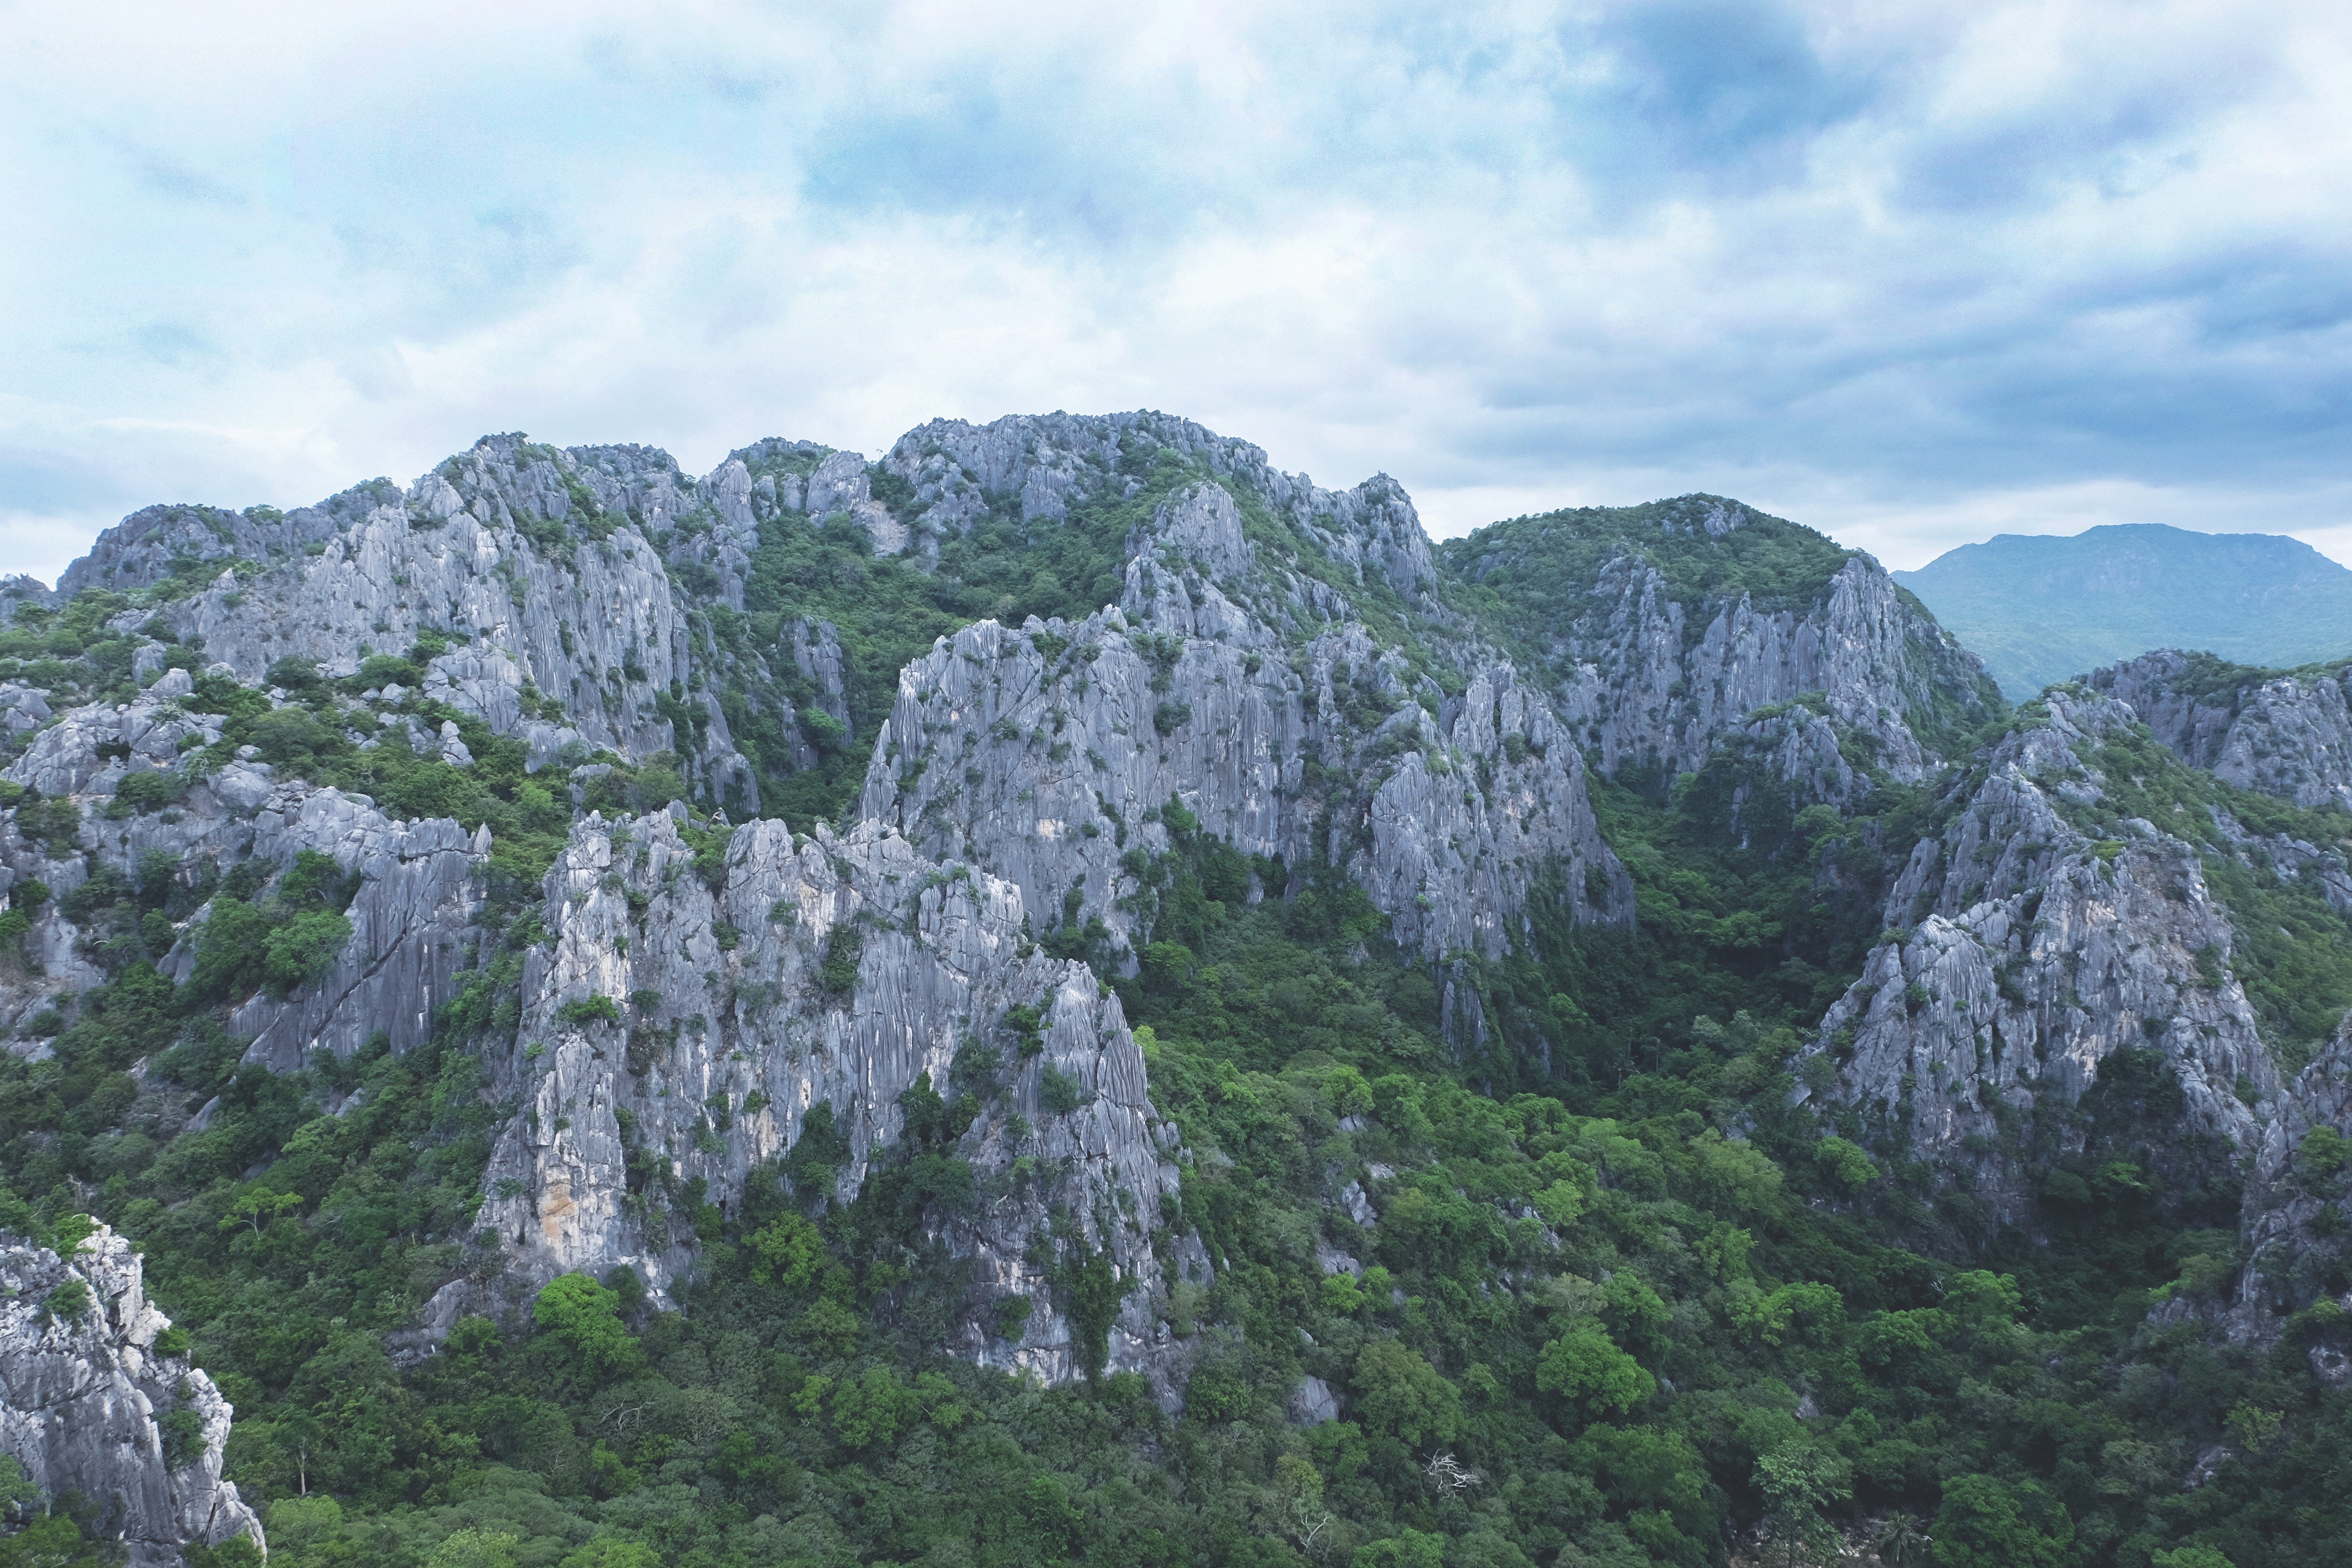
rock, wilderness, mountain, valley, mountain range, formation, cliff, park, terrain, national park, ridge, geology, alps, badlands, ravine, plateau, ecosystem, landform, mountain pass, geographical feature, mountainous landforms